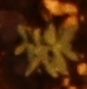
Label: Kochia